Overtime (film)

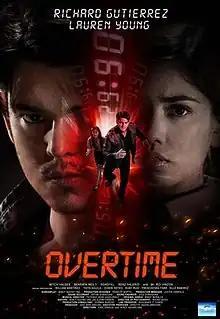
Official movie poster from GMA Films

Overtime is a 2014 Philippine suspense-thriller film directed by Wincy Aquino Ong and Earl Ignacio. The film stars Richard Gutierrez and Lauren Young.